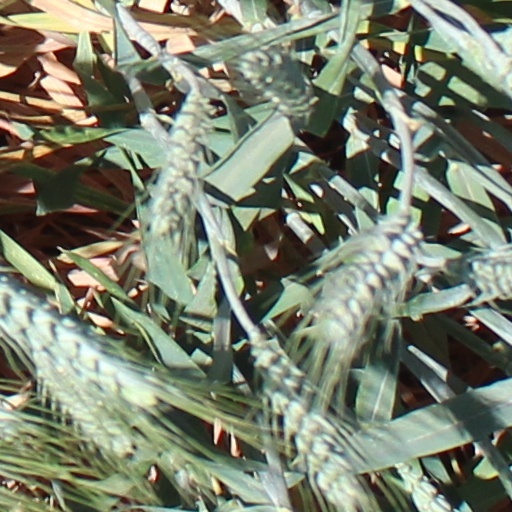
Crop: wheat